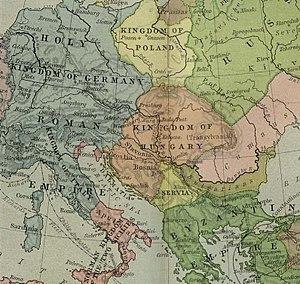
Miklós Garai, est un comte palatin de Hongrie, partisan de la reine Marie Iʳᵉ de Hongrie, assassiné le 25 juillet 1386.